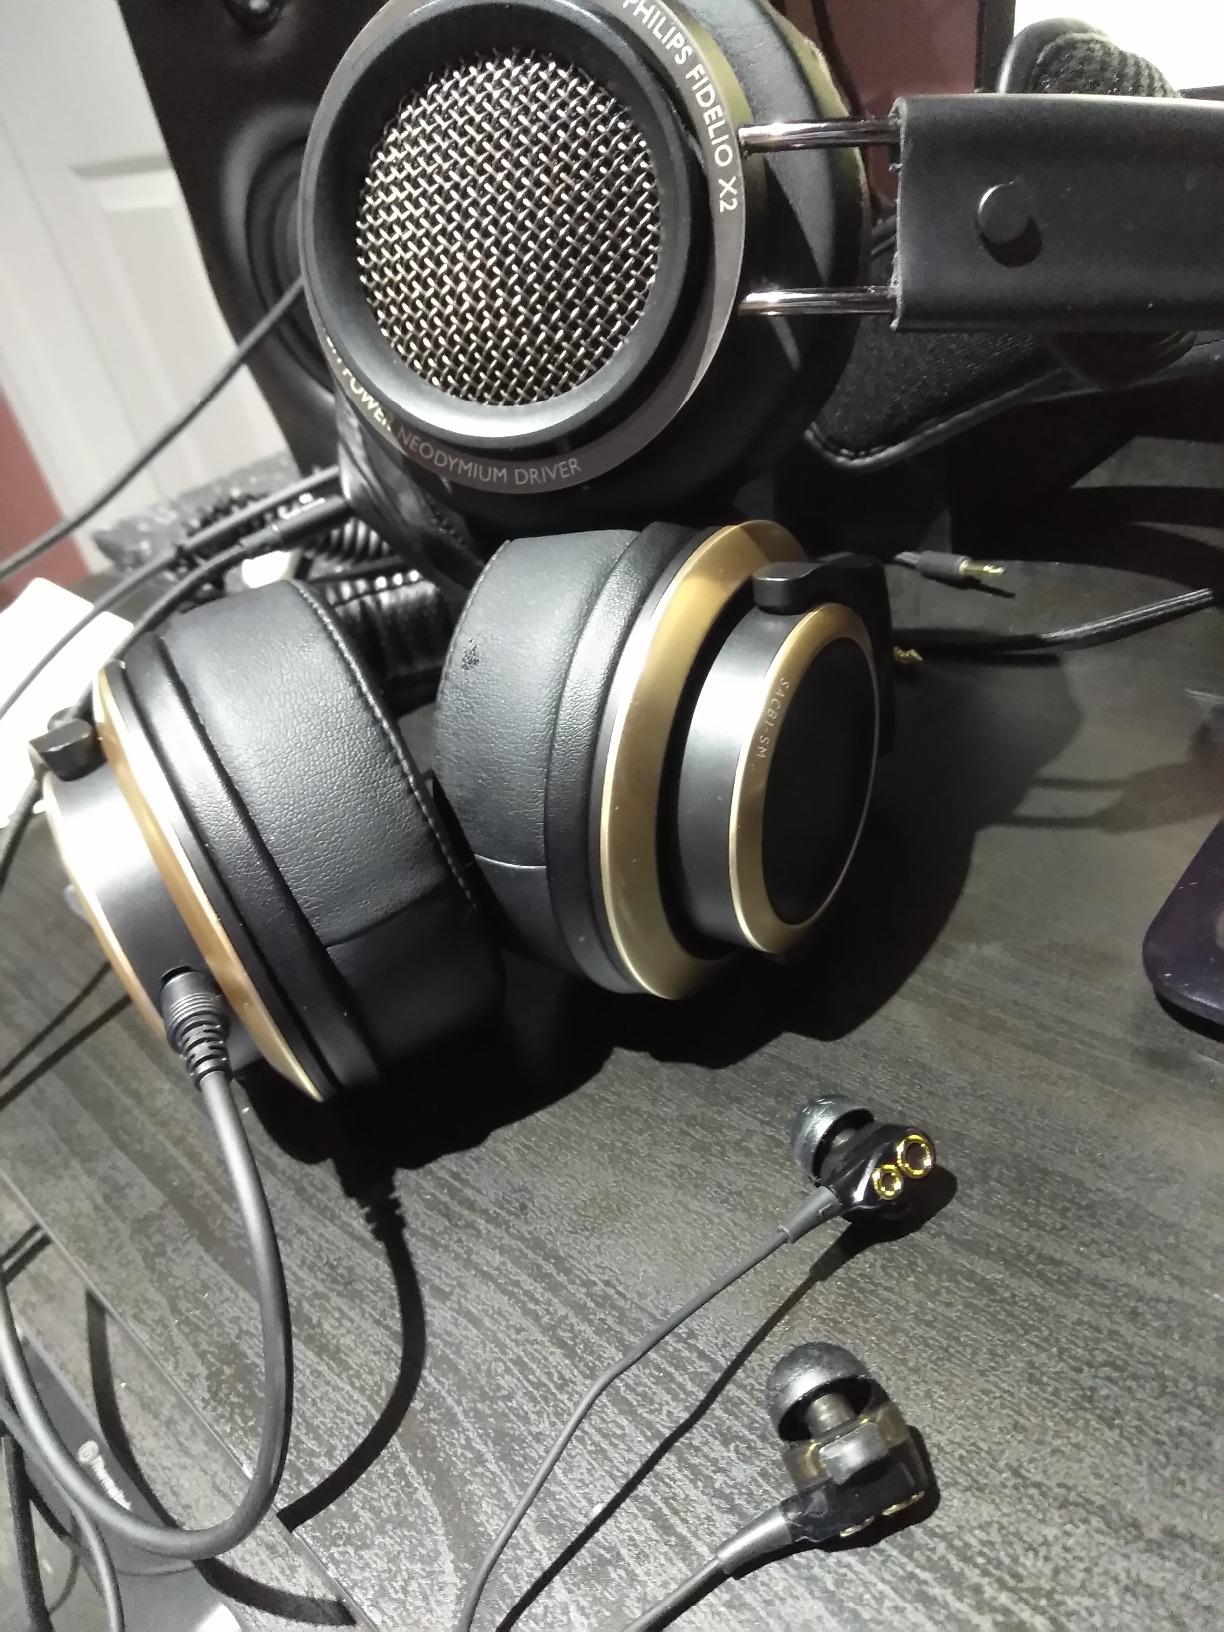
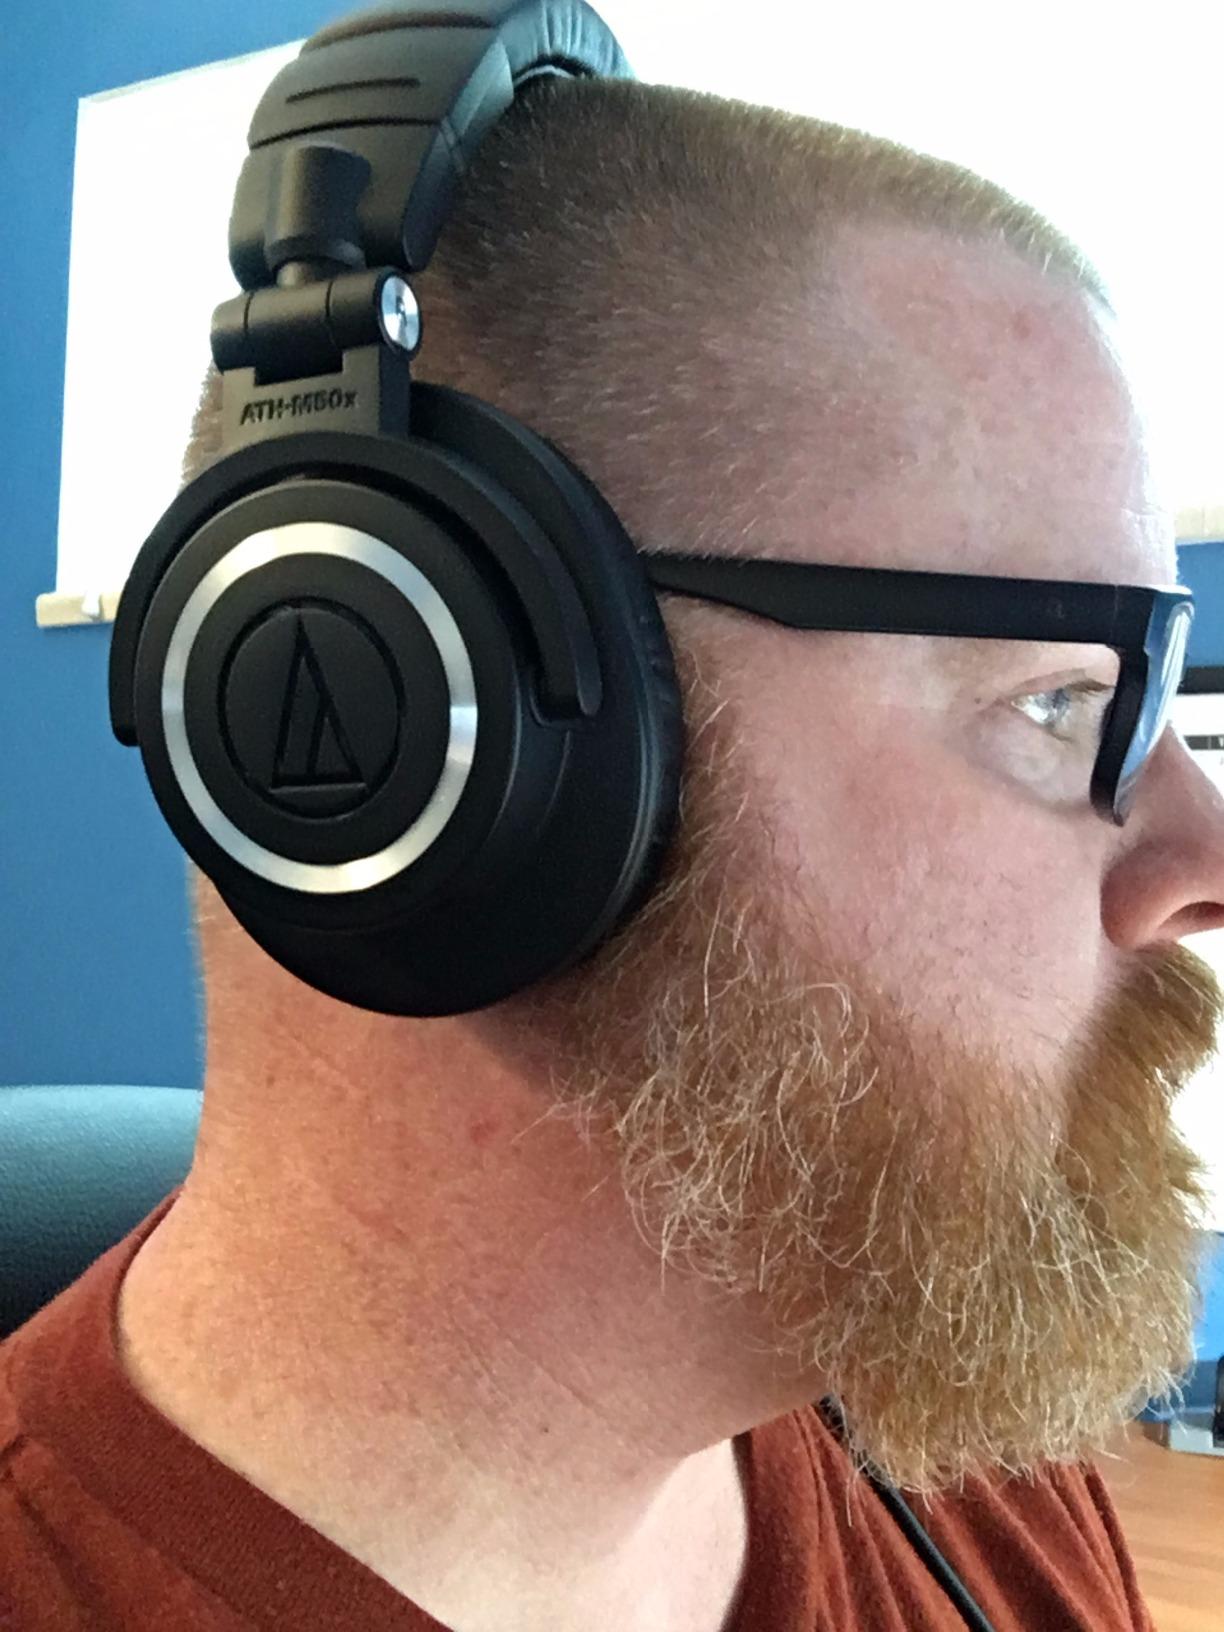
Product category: headphones
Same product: no